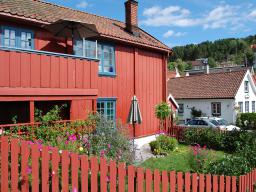
Label: Background_without_leaves